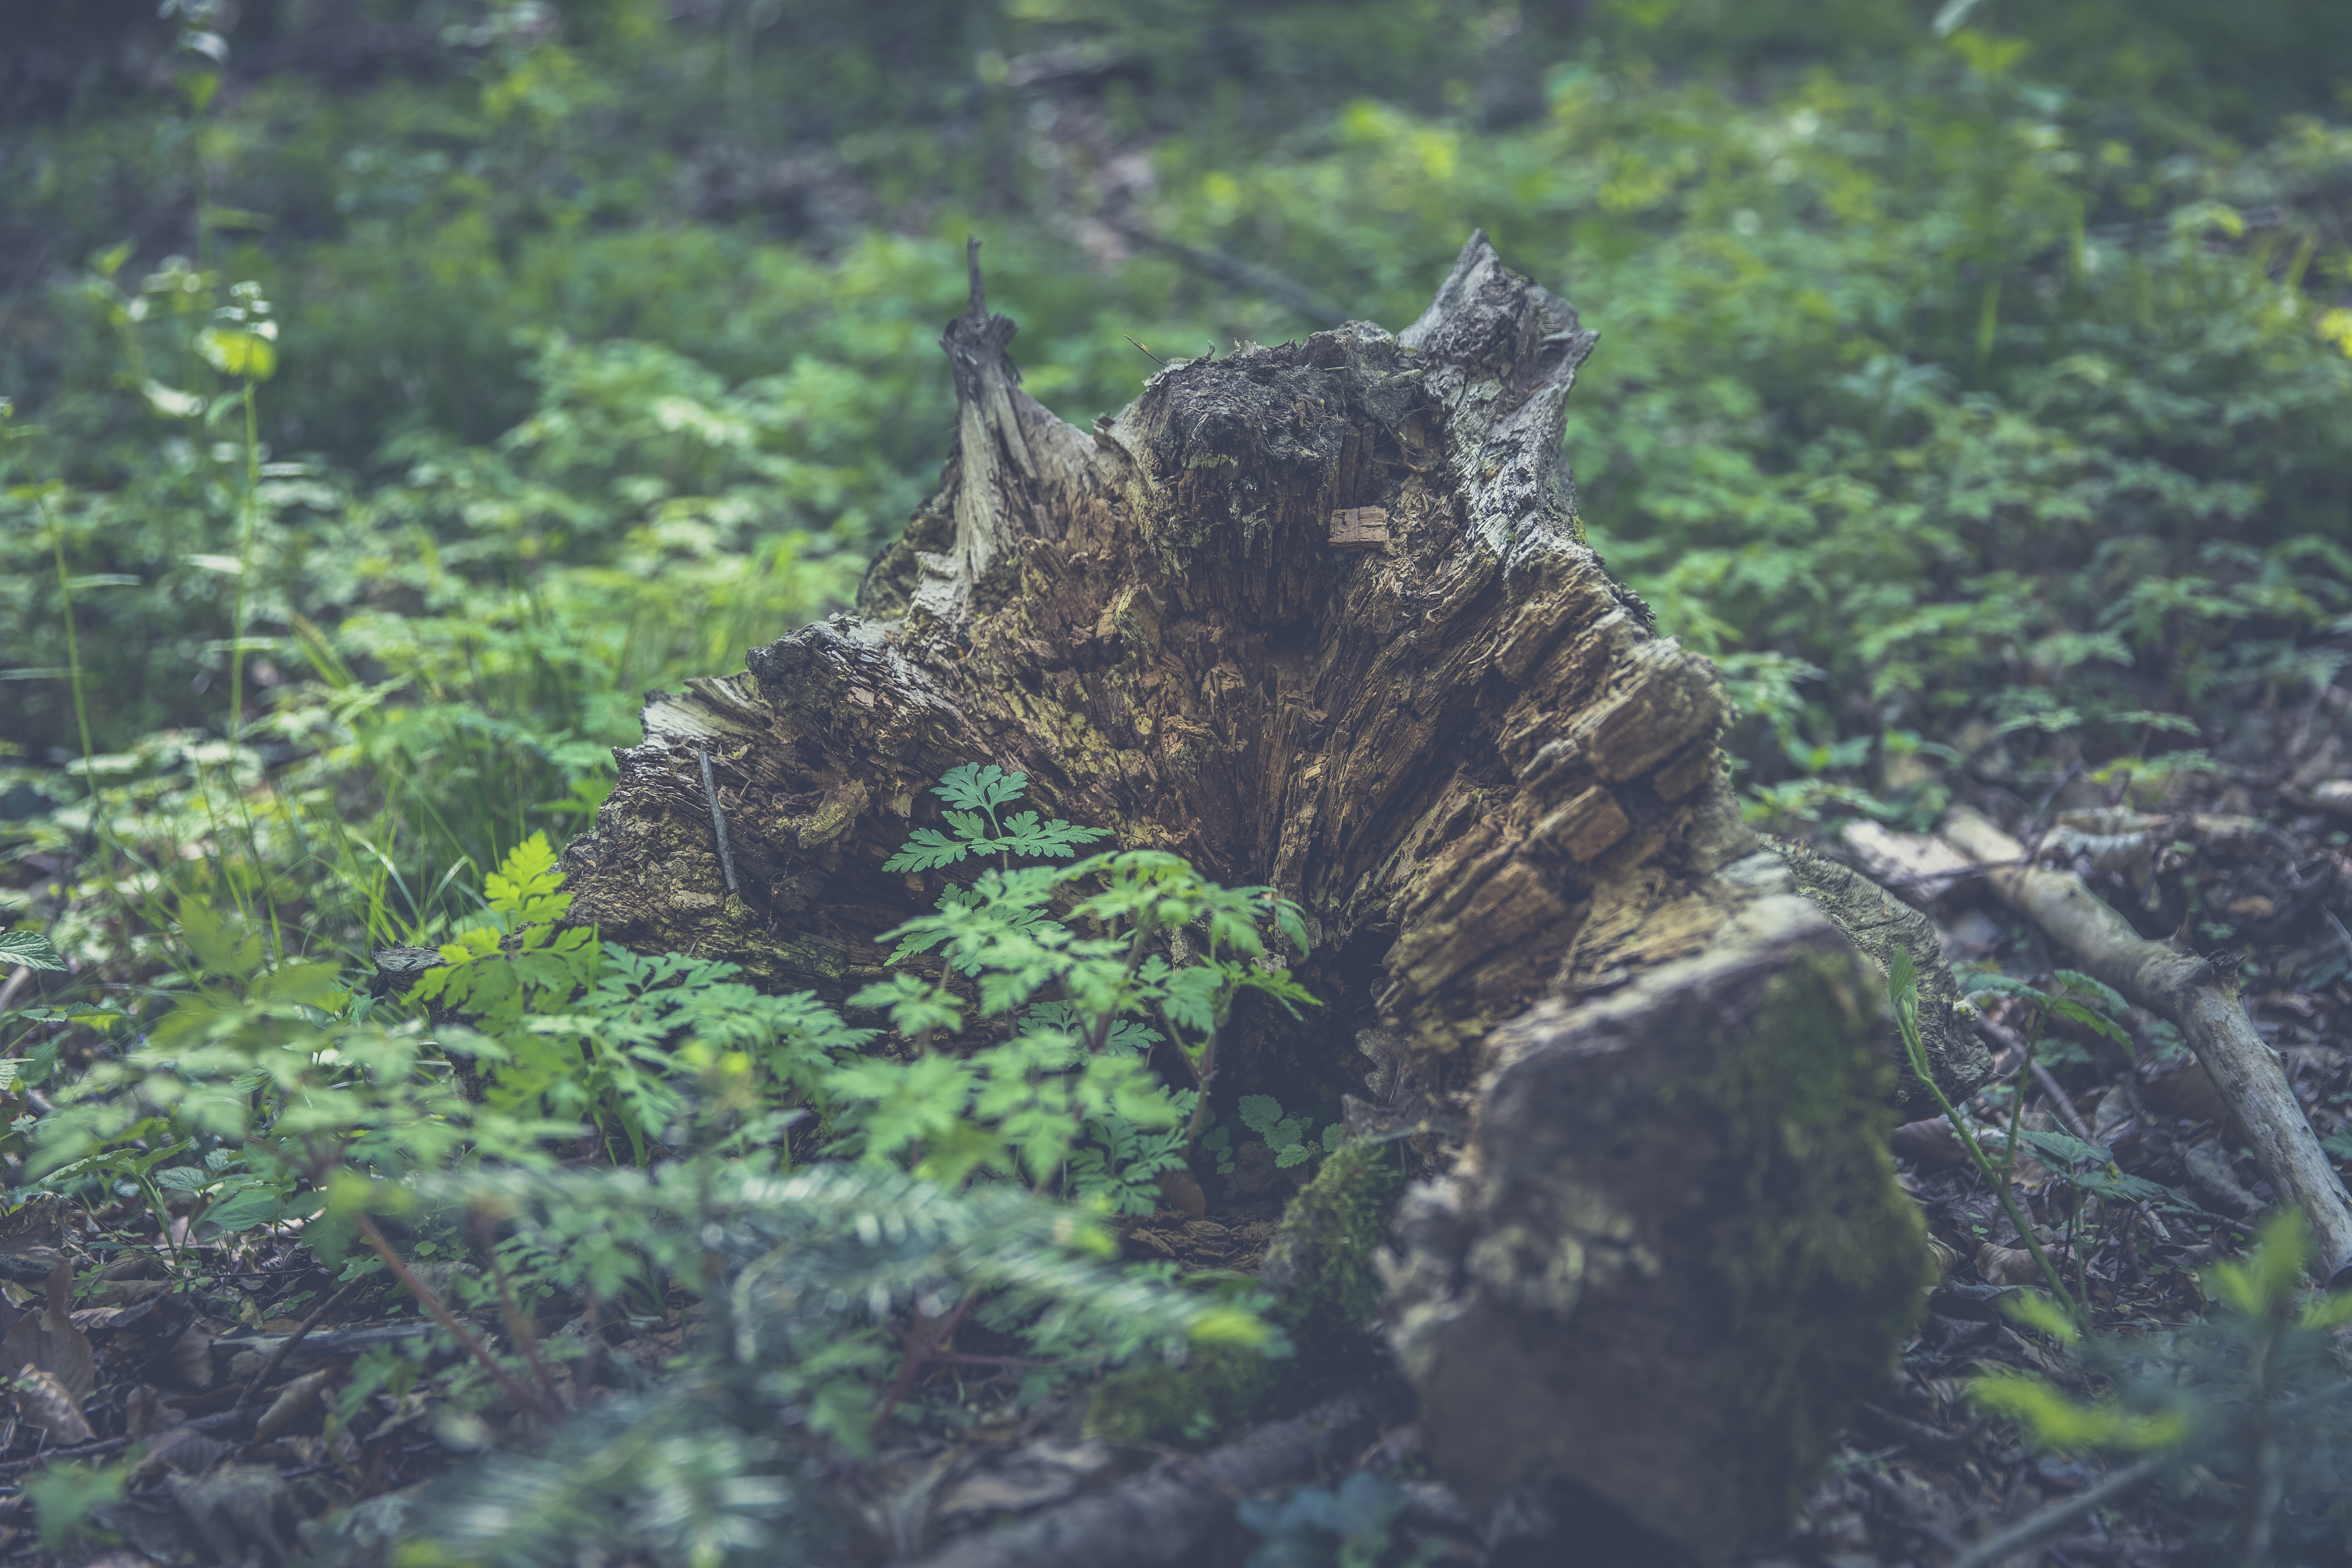
landscape, tree, nature, forest, path, branch, plant, hiking, wildlife, log, green, jungle, park, fauna, root, conifer, branches, forests, grove, jaguar, mood, morgenstimmung, pine cones, old tree, branch branches, bavarian forest, cut down, big cats